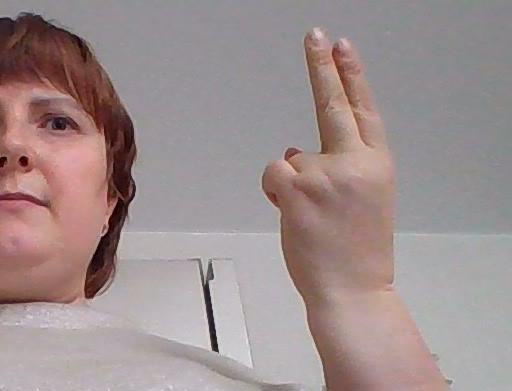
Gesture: two_up_inverted